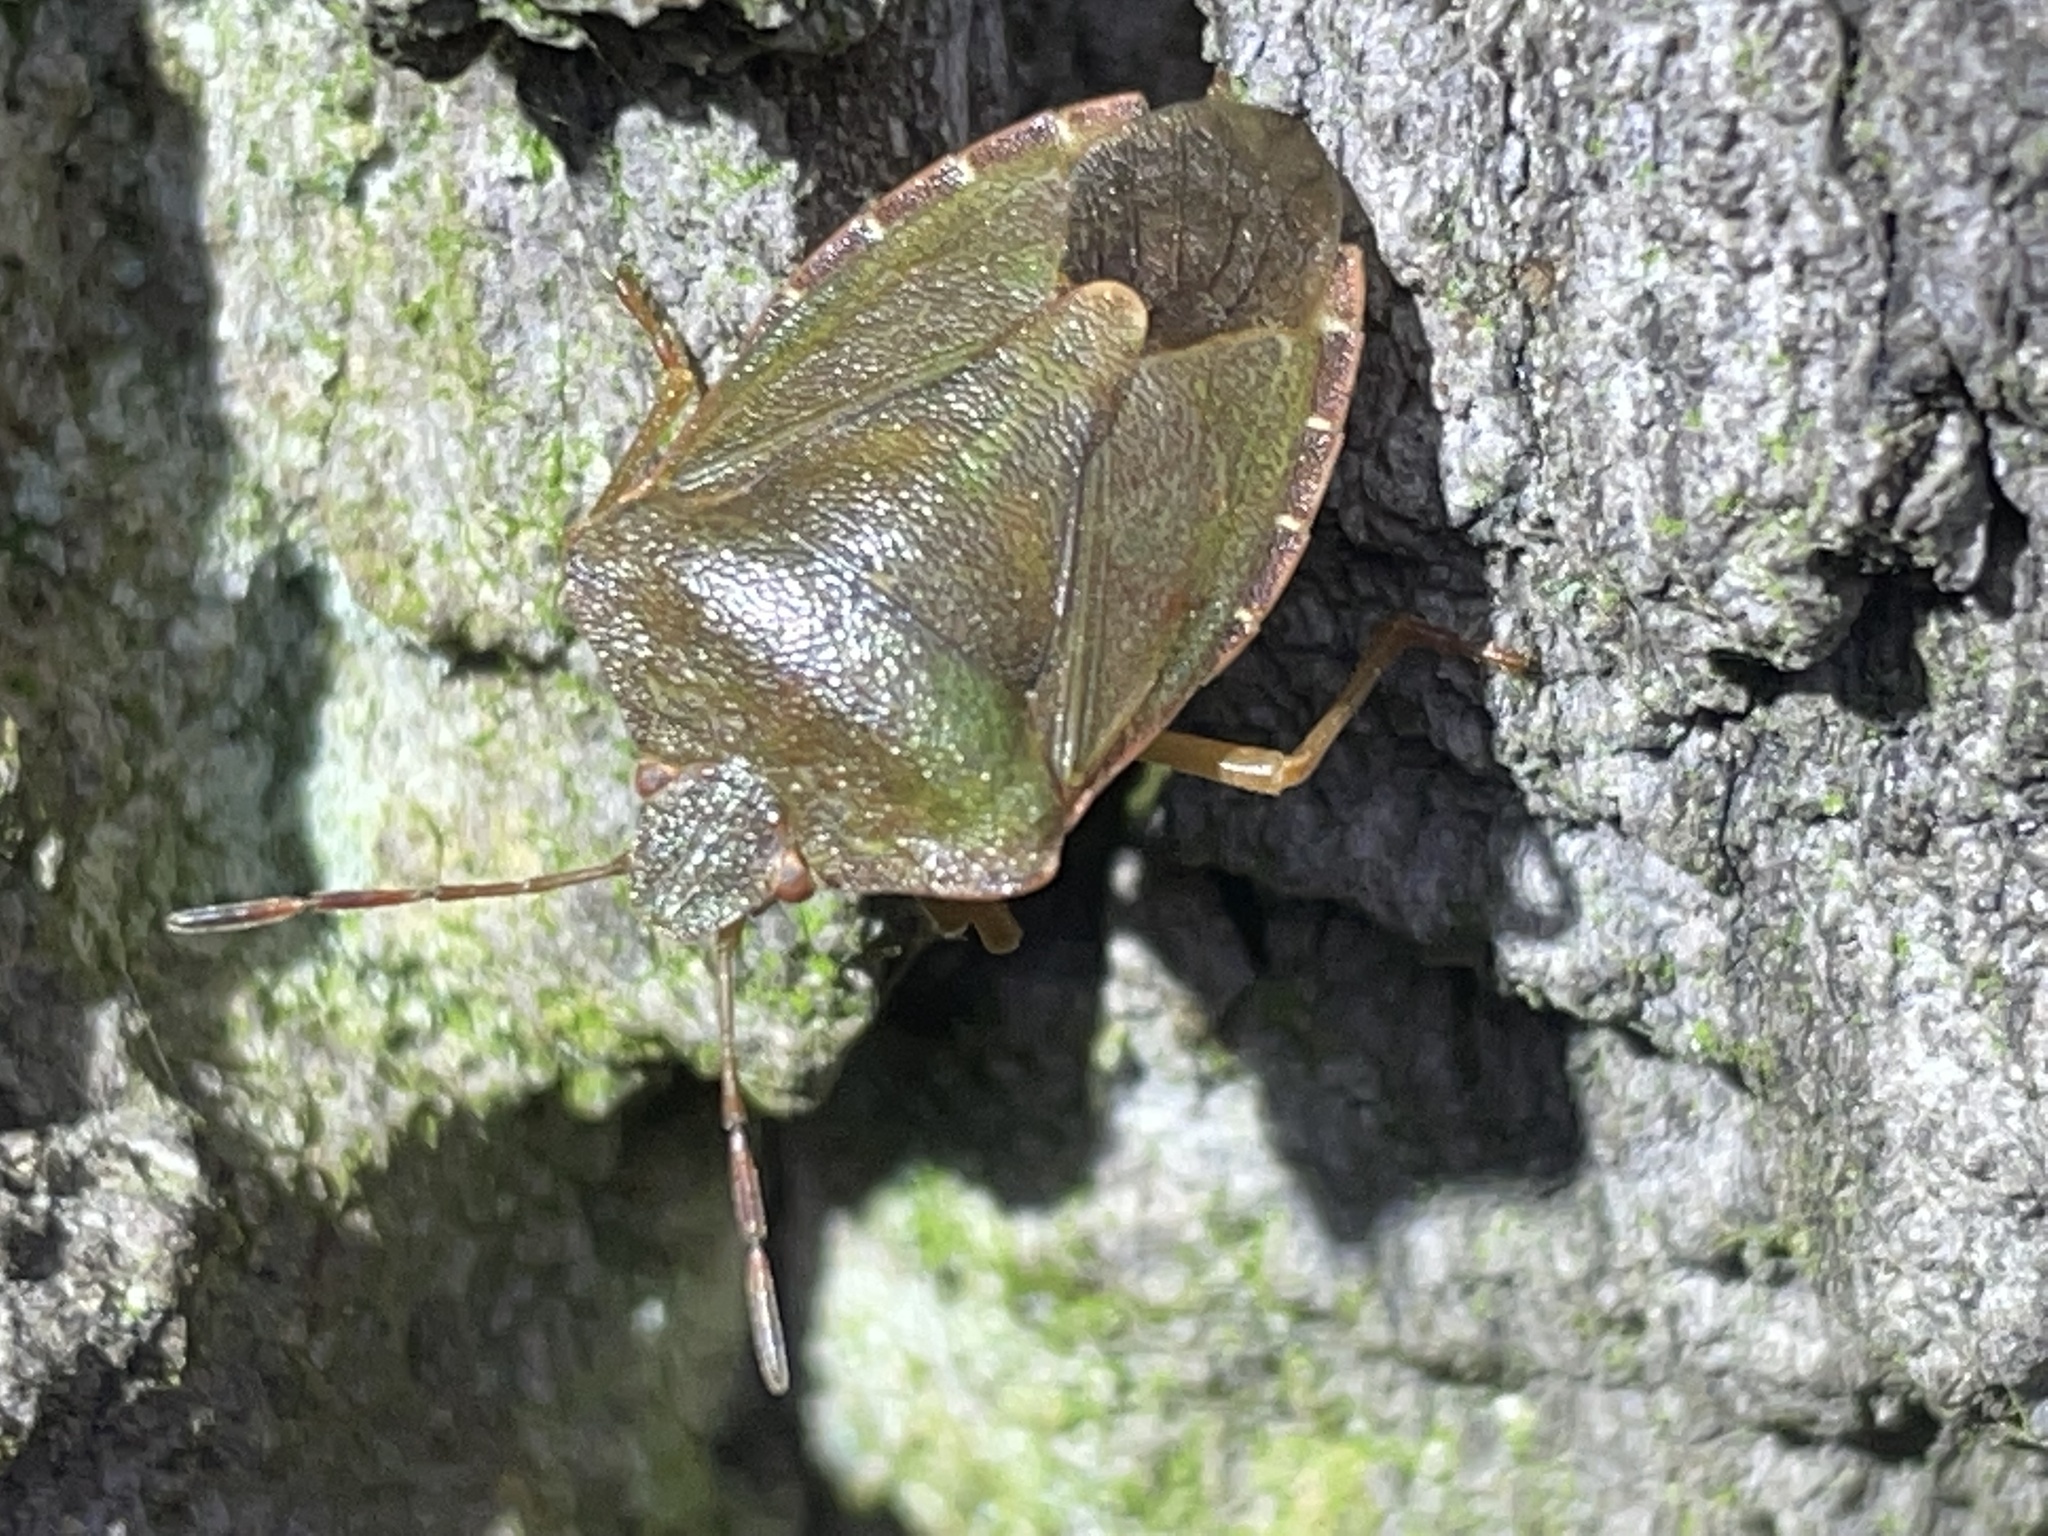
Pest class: stink_bug